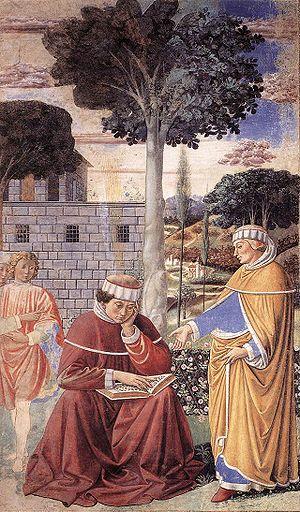
Alypius, né à Thagaste en Numidie vers 360, et mort vers 430, a été évêque de Thagaste de 395 jusqu’à sa mort. Contemporain de saint Augustin, il a aussi été l’un de ses plus proches amis.
386 est une année commune commençant un jeudi.
Monique, connue sous l'appellation de sainte Monique, née en c. 332 à Thagaste dans l'Empire romain et décédée en 387 à Ostie, est une chrétienne d'origine berbère. Son fils, Augustin, un des plus grands théologiens chrétiens, lui a rendu un vibrant hommage, particulièrement dans ses Confessions, ouvrage qui reste la principale source d'information biographique à son sujet. Reconnue sainte par l'Église catholique romaine et l'Église orthodoxe, elle est fêtée le 27 août, veille de la fête de son fils. Toutefois, en Wallonie, elle est fêtée le 4 mai.
La littérature latine de l'Antiquité a transmis plusieurs étymologies du mot religion. Les plus citées aujourd'hui sont relegere signifiant « relire » et religare signifiant « relier ». Ces étymologies se trouvent dans les œuvres de Cicéron qui cite l'étymologie relegere, Servius qui cite l'étymologie religare, Lactance qui défend l'étymologie religare contre celle donnée par Cicéron, et Saint Augustin qui propose des interprétations de l'une et de l'autre. Plus tard, Isidore de Séville puis Saint Thomas d'Aquin ont cité et repris les interprétations de Saint Augustin.
Souk Ahras, « la protégée des lions », anciennement Thagaste ou Tagilt, est une commune de la wilaya de Souk Ahras en Algérie, située à 75 kilomètres au sud-est de Guelma et à 100 kilomètres au sud-est d'Annaba.